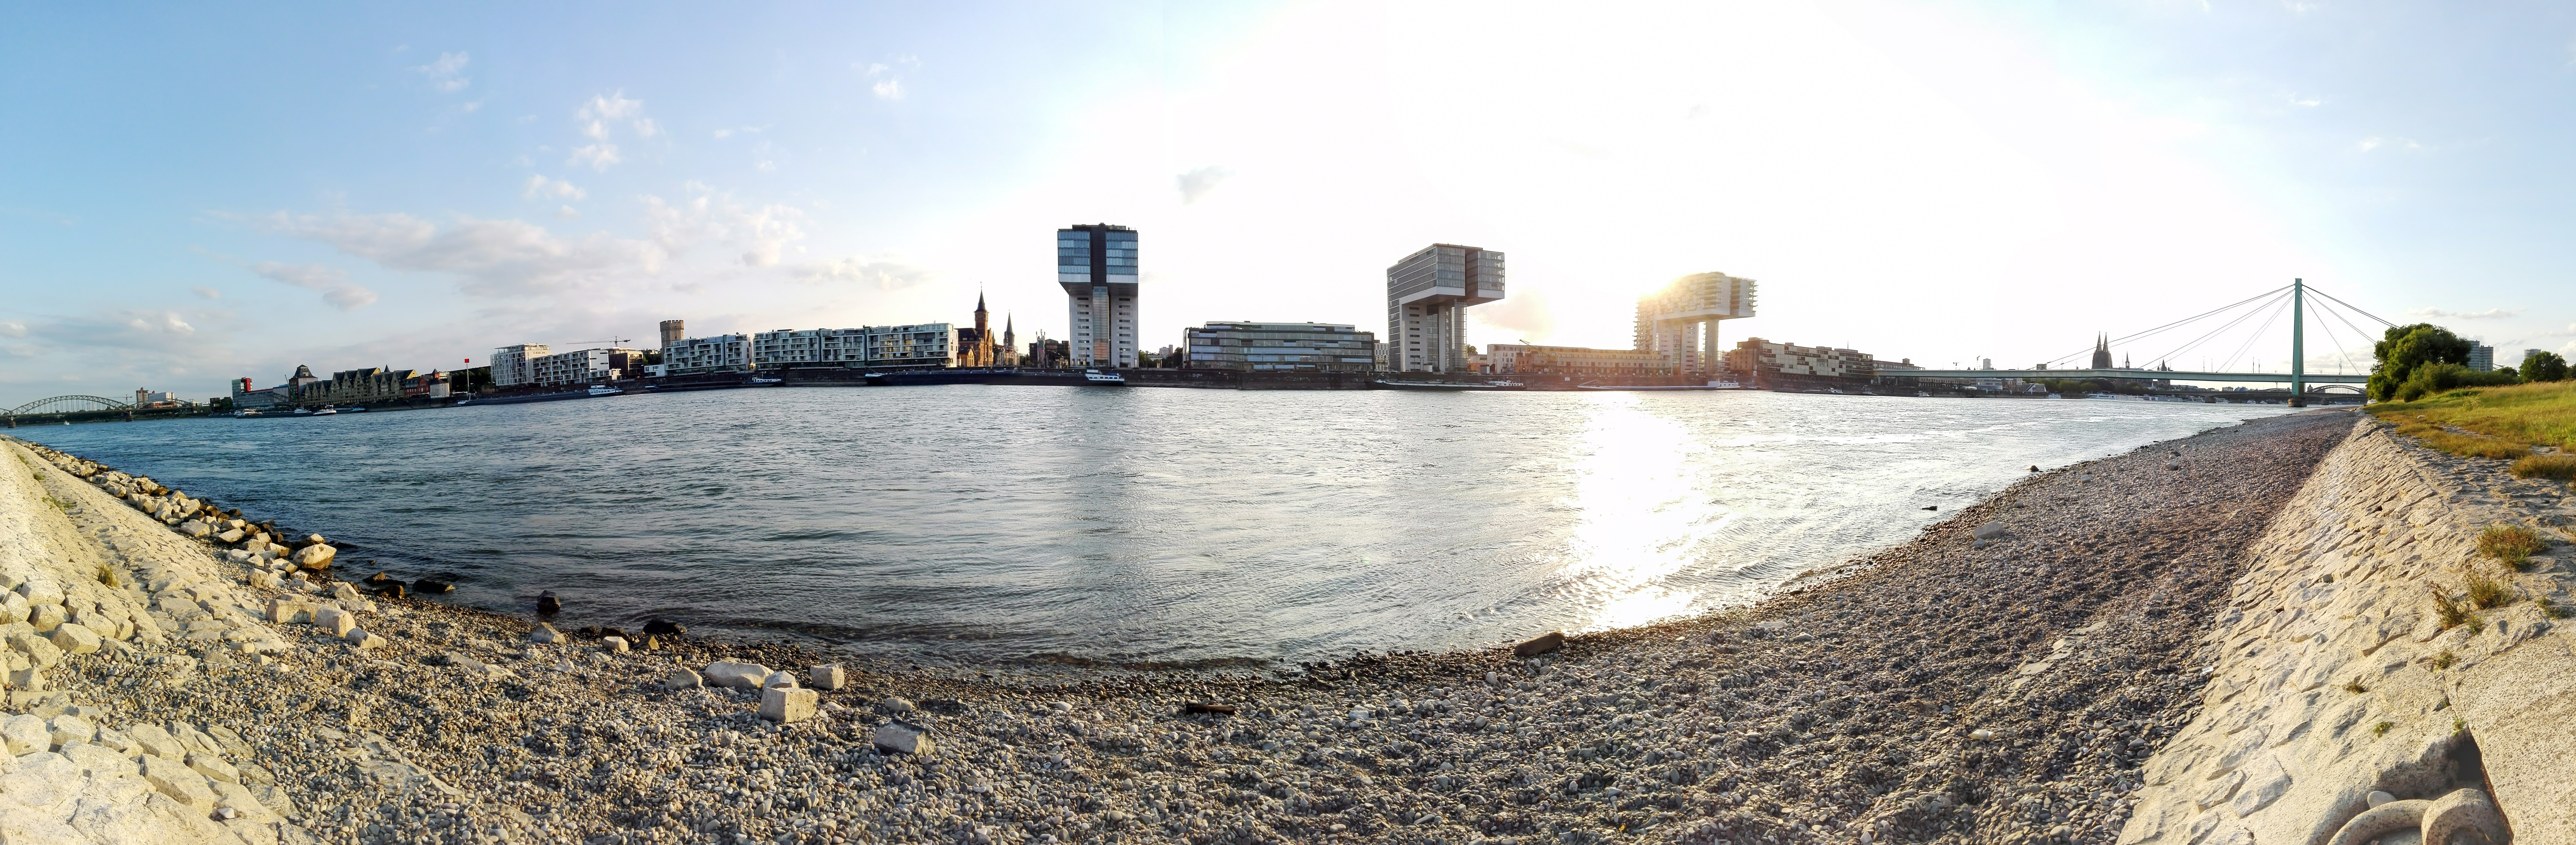
sea, coast, water, horizon, skyline, city, river, cityscape, panorama, reflection, bay, landmark, tourism, waterway, bank, germany, cologne, rhine, kranhaus, human settlement